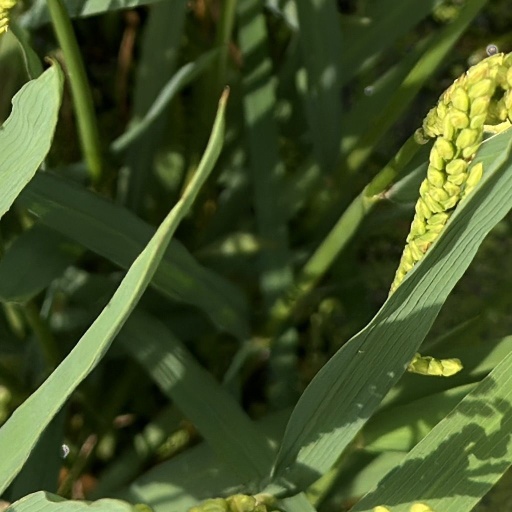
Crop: rice